Manichaean Diagram of the Universe

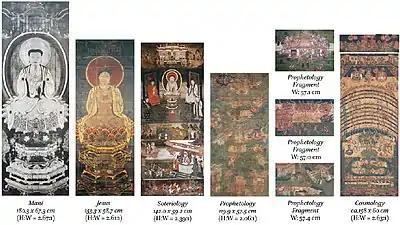
Eight Silk Painting Atlas

Eight silk hanging scrolls with Manichaean didactic images from southern China from between the 12th and the 15th centuries, which can be divided into four categories: